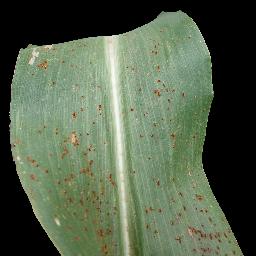
Label: Corn_(Maize)___Common_Rust